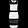
Label: Dress